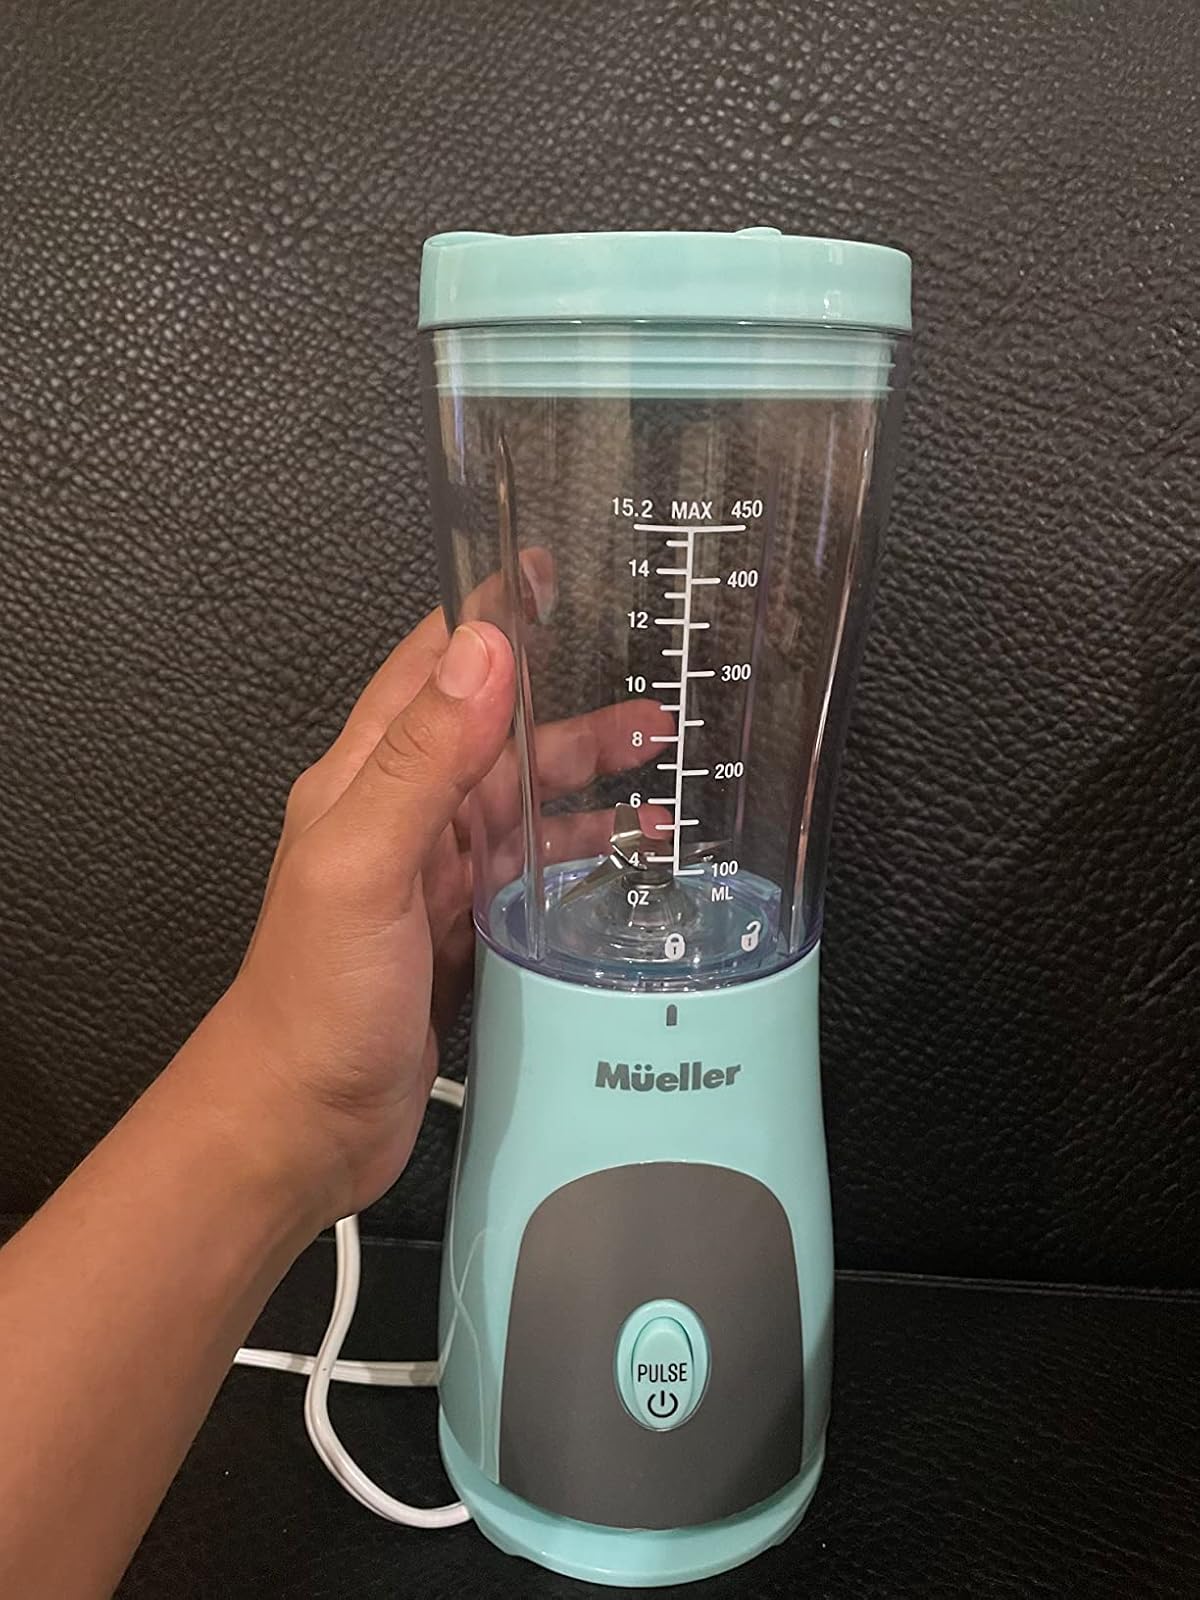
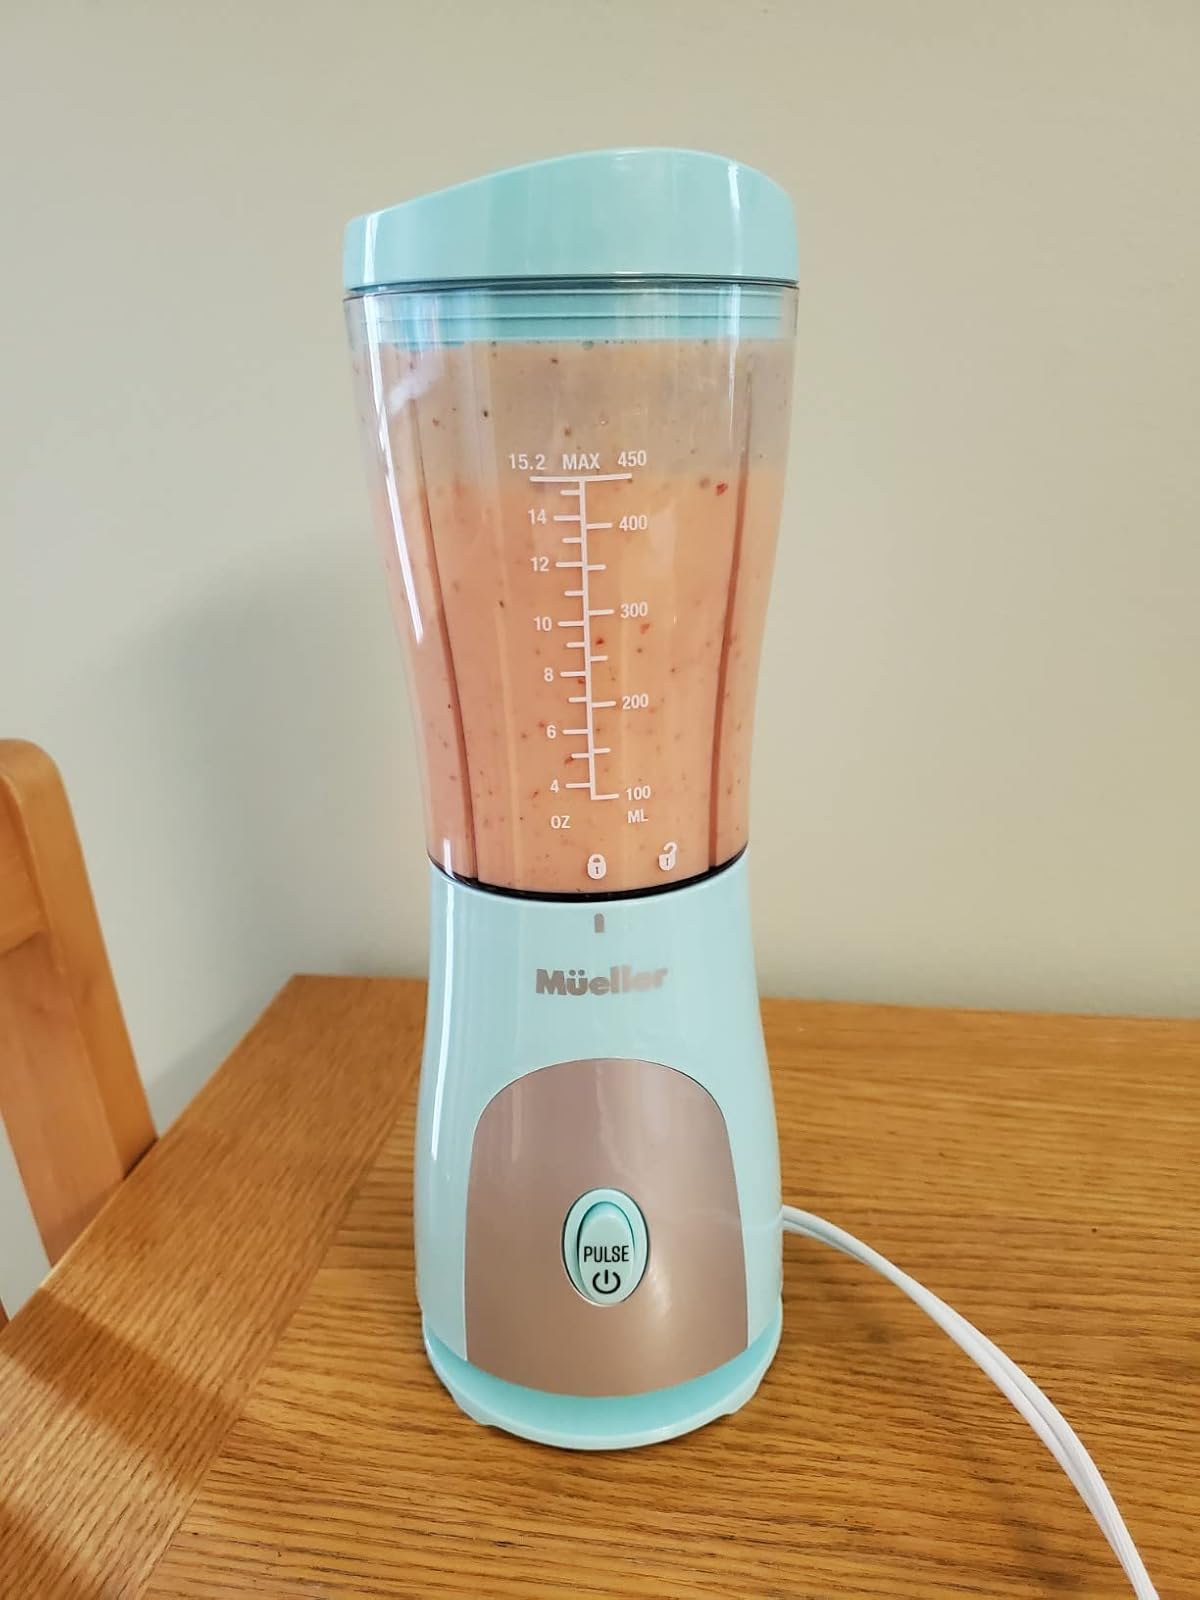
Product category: items_blender
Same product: yes